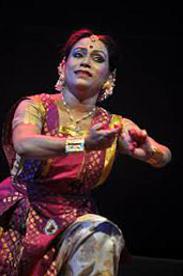
Dance form: sattriya